Richard Daintree

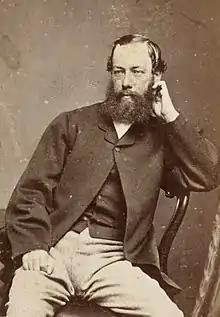
Richard Daintree, circa 1875

Richard Daintree was born in Hemingford Abbots, Huntingdonshire in England, the son of Richard Daintree, a farmer, and his wife Elizabeth. He was educated at Bedford School, and started a degree at Christ's College, Cambridge in 1851, but left after a year due to ill health. Migrating to Australia for a warmer climate, he was briefly a prospector in the Victorian gold rush in 1852.